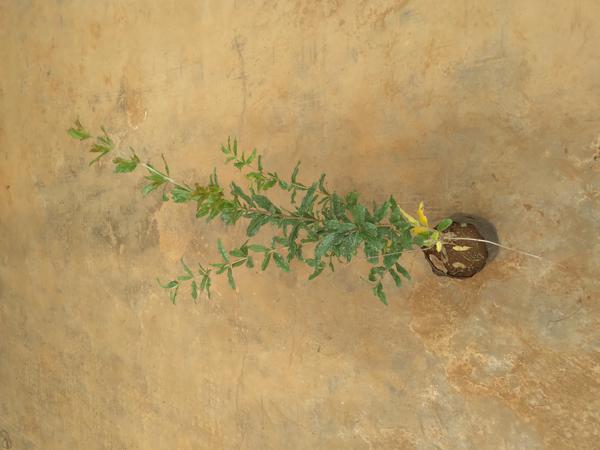
Plant: Pomegranate